Howa

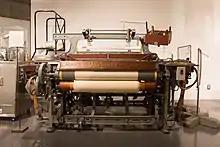
Howa N-Type power loom on display at Tokyo Institute of Technology' museum

Since 1940, Howa has been heavily involved in the Japanese armaments industry, and was involved in manufacturing the famous Arisaka rifle series including Type 99 rifle, parts of Type 38 rifle, artillery pieces, airplane parts, and ammunition. Many of their World War II-era weapons are highly sought after collectors' items.